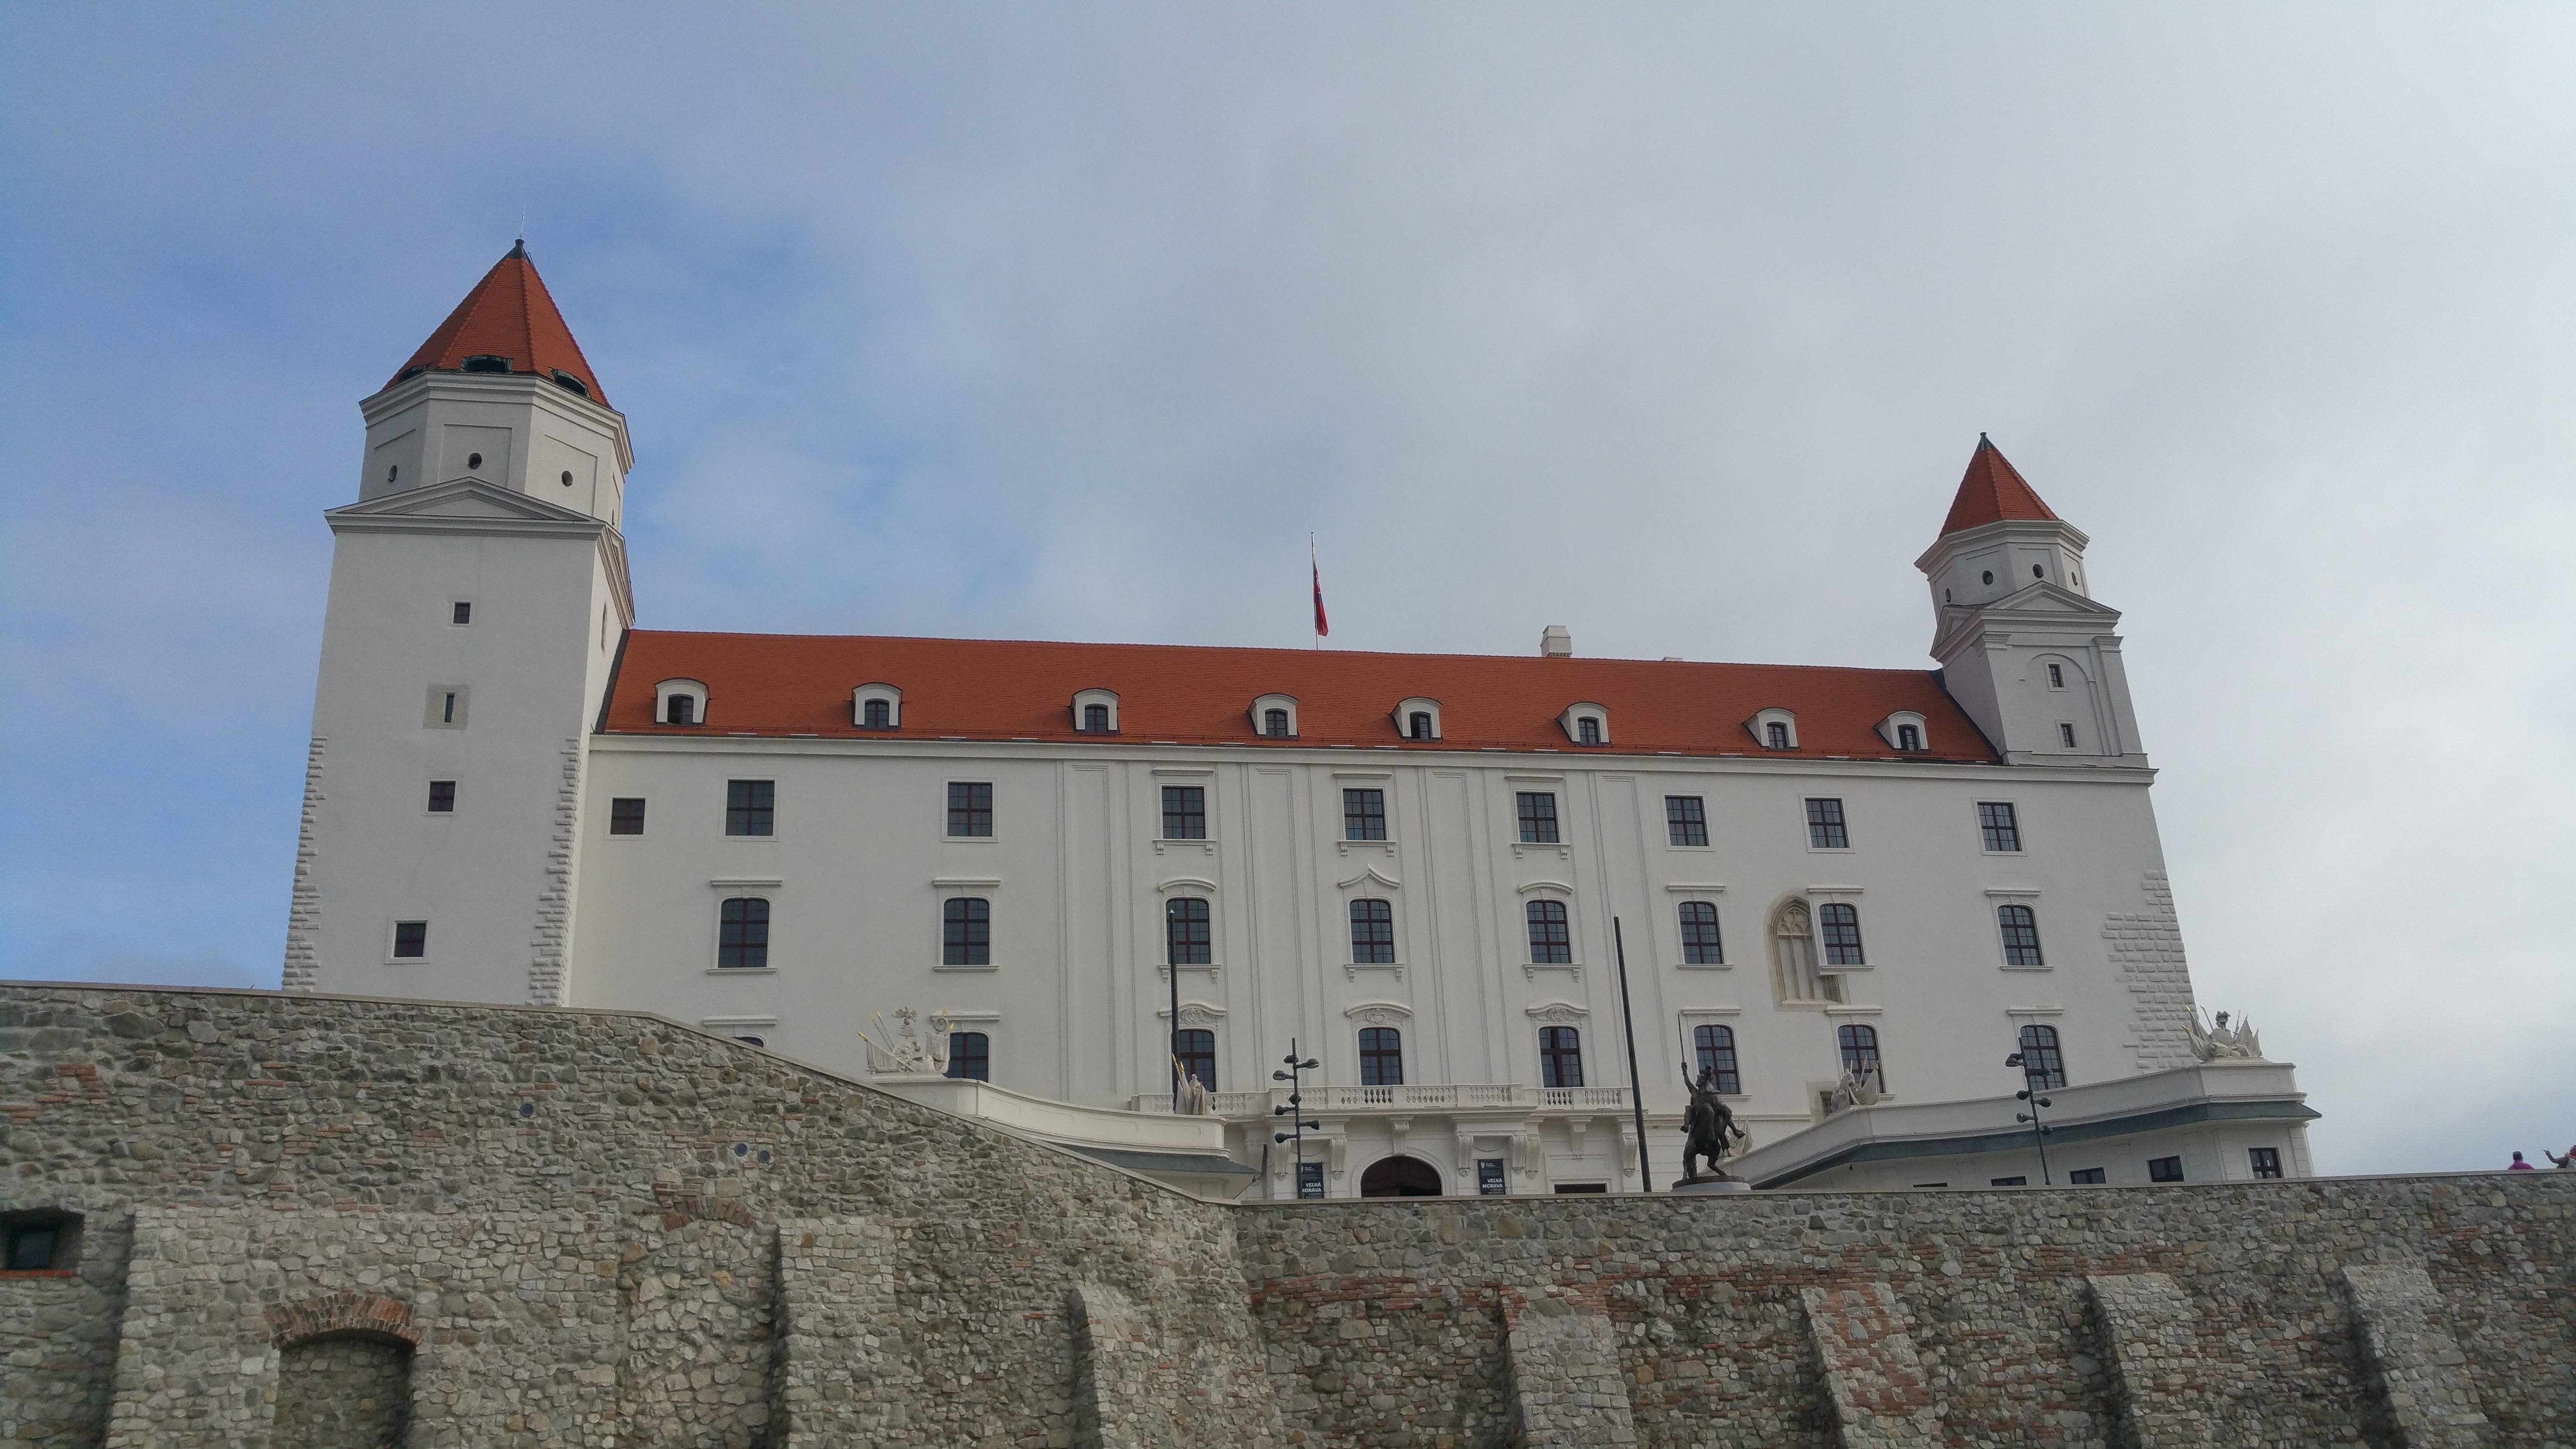
building, chateau, tower, castle, fortification, monastery, bratislava, slovakia, bratislava castle